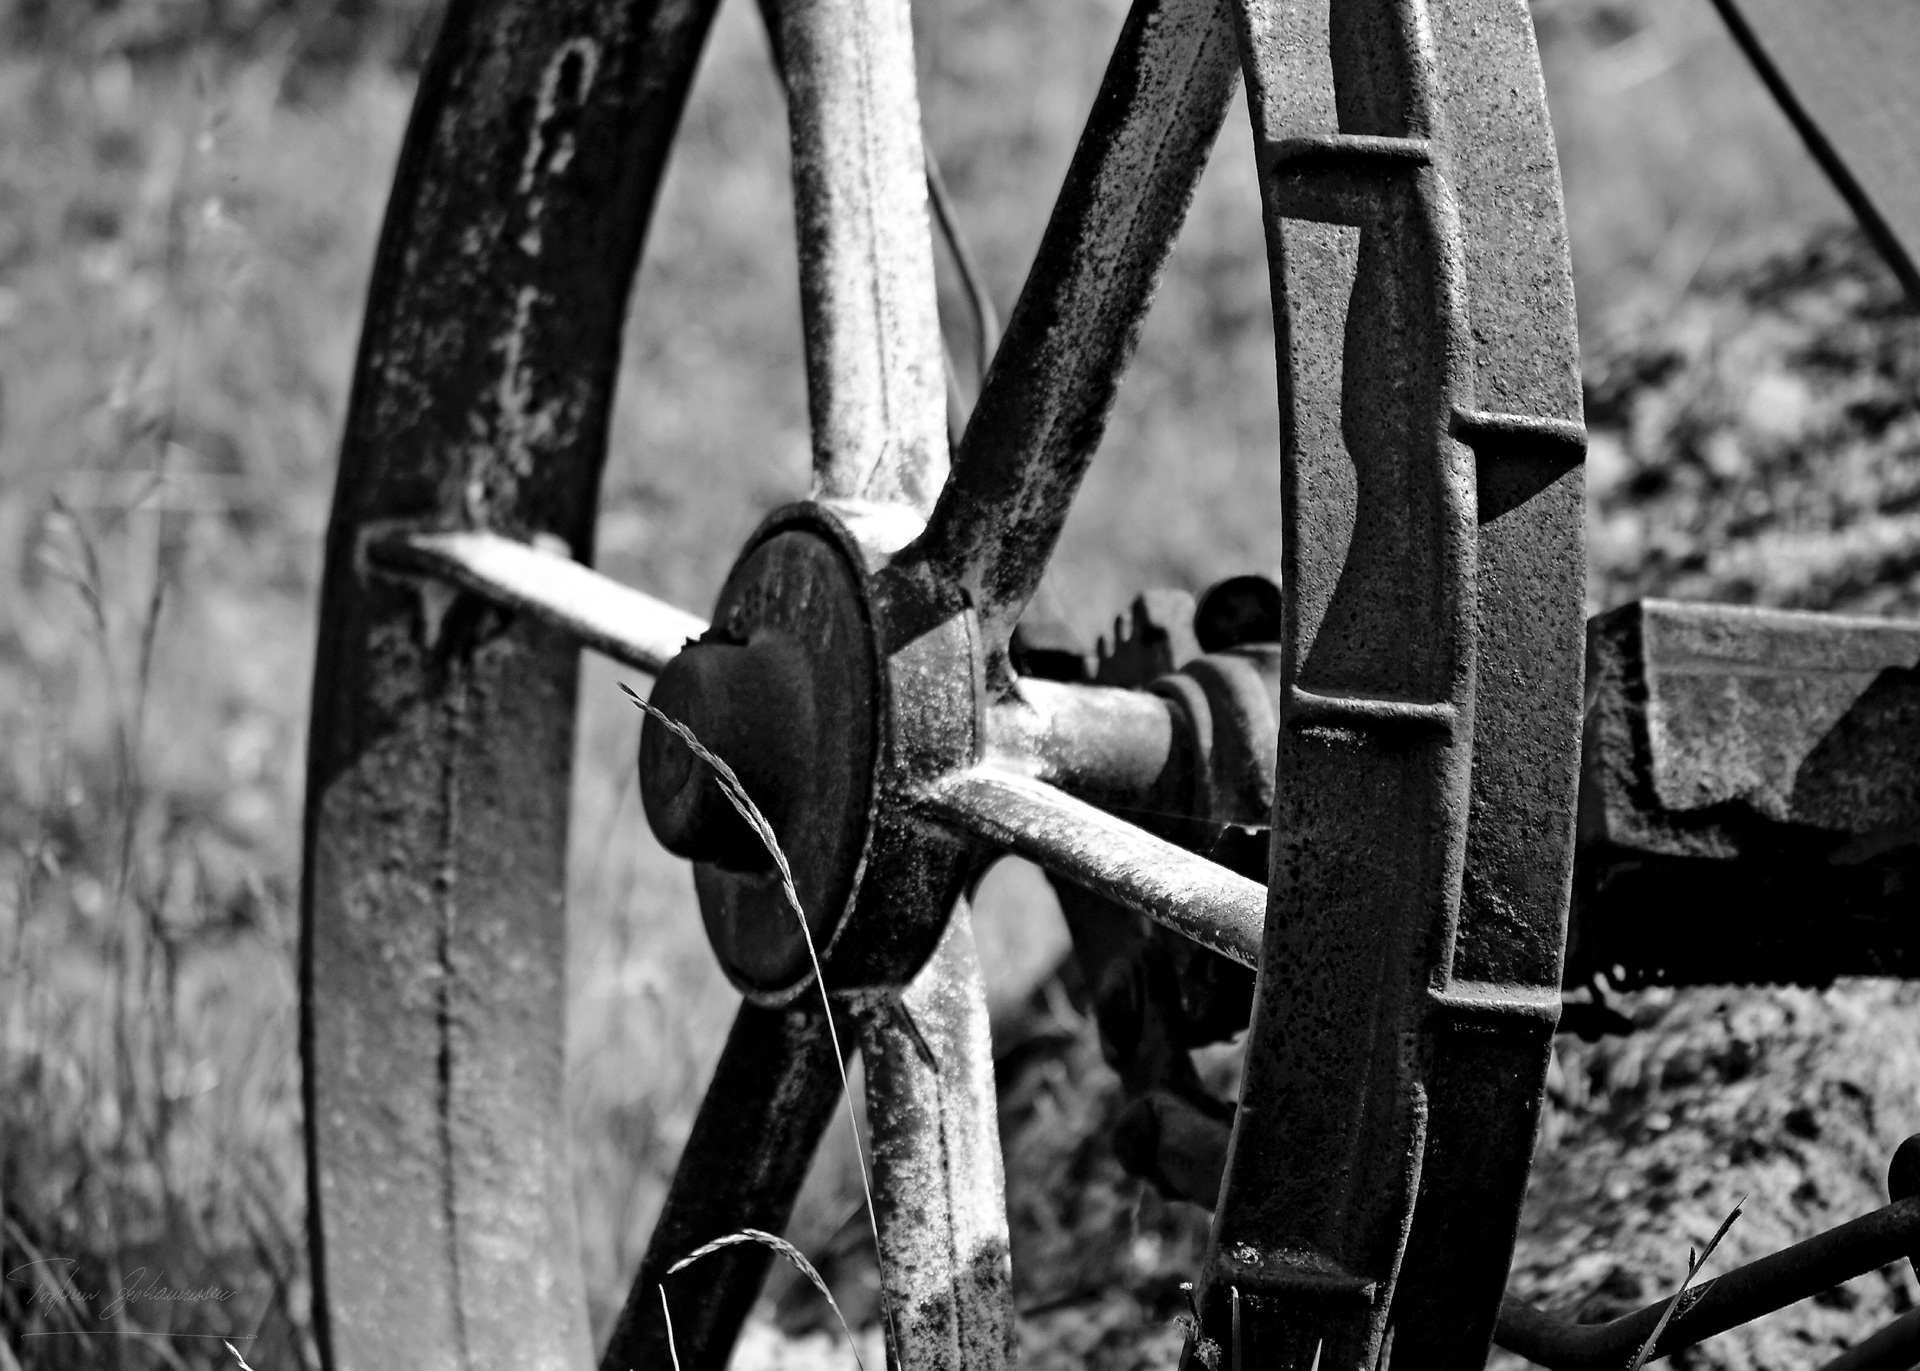
grass, light, black and white, white, photography, wheel, old, photo, vehicle, shadow, nostalgia, black, monochrome, farmer, shadows, sweden, details, mower, farmers, monochrome photography, ngermanland, backe